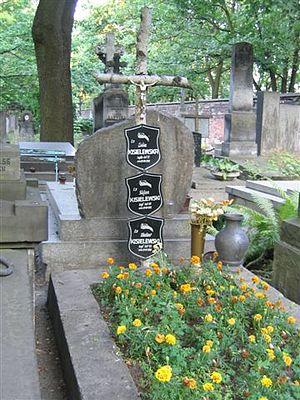
Wacław Kisielewski, né le 12 février 1943 à Varsovie, mort le 12 juillet 1986 à Wyszków dans un accident de voiture, est un pianiste polonais qui, avec Marek Tomaszewski, formait le duo de piano Marek & Wacek.
Stefan Kisielewski, né le 7 mars 1911 à Varsovie et mort le 27 septembre 1991 à Varsovie, est un écrivain, journaliste, compositeur, critique musical et homme politique polonais. Une des grandes figures de l'opposition anti-communiste polonaise, célèbre pour sa contestation du régime et son indépendance d’esprit.